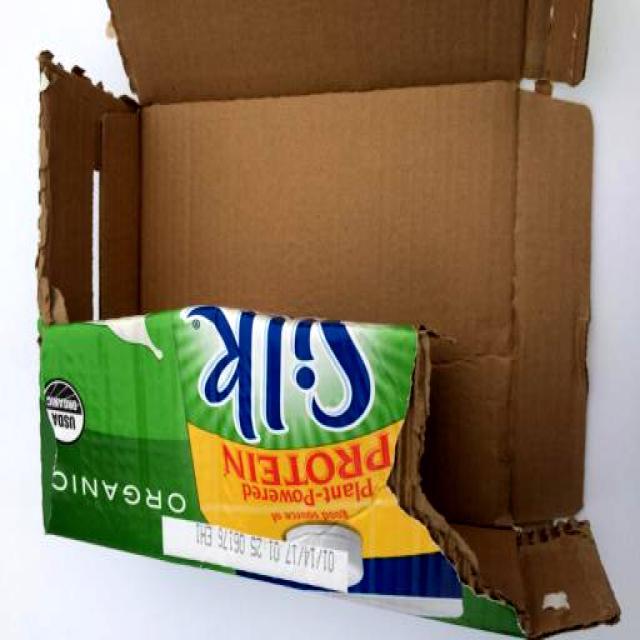
Label: Cardboard